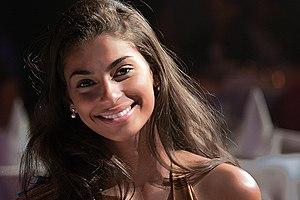
Photo de Tatiana Silva, jury pour l'élection de Miss Liège en 2005
Danse avec les stars est une émission de télévision française produite par BBC Studios France et TF1 Production, et diffusée sur TF1 à partir du 12 février 2011. Il s'agit d'une adaptation de l'émission Strictly Come Dancing, diffusée au Royaume-Uni depuis le 15 mai 2004.
Tatiana Silva est une présentatrice belge née à Bruxelles le 5 février 1985.
La huitième saison de l'émission française de divertissement Danse avec les stars a été diffusée du 14 octobre 2017 au 13 décembre 2017 sur TF1. Elle a été animée par Sandrine Quétier, en duo avec un présentateur différent chaque semaine : Nikos Aliagas, Christophe Dechavanne, Laurence Boccolini, Jean-Luc Reichmann, Jean-Pierre Foucault, Karine Ferri, Arthur, Carole Rousseau, Denis Brogniart et Christophe Beaugrand.